Justice Chakravarthy

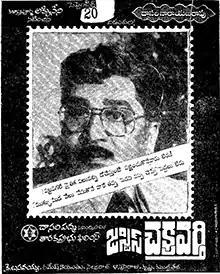
Theatrical release postet

Justice Chakravarthy is a 1984 Telugu-language legal drama film, produced and directed by Dasari Narayana Rao under his Taraka Prabhu Films banner. It stars Akkineni Nageswara Rao, Jayasudha, Sumalatha, Suhasini and music composed by Ramesh Naidu.